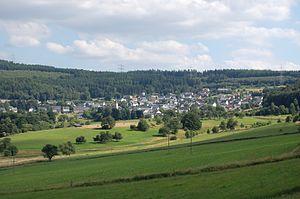
Farschweiler est une municipalité de la Verbandsgemeinde Ruwer, dans l'arrondissement de Trèves-Sarrebourg, en Rhénanie-Palatinat, dans l'ouest de l'Allemagne.